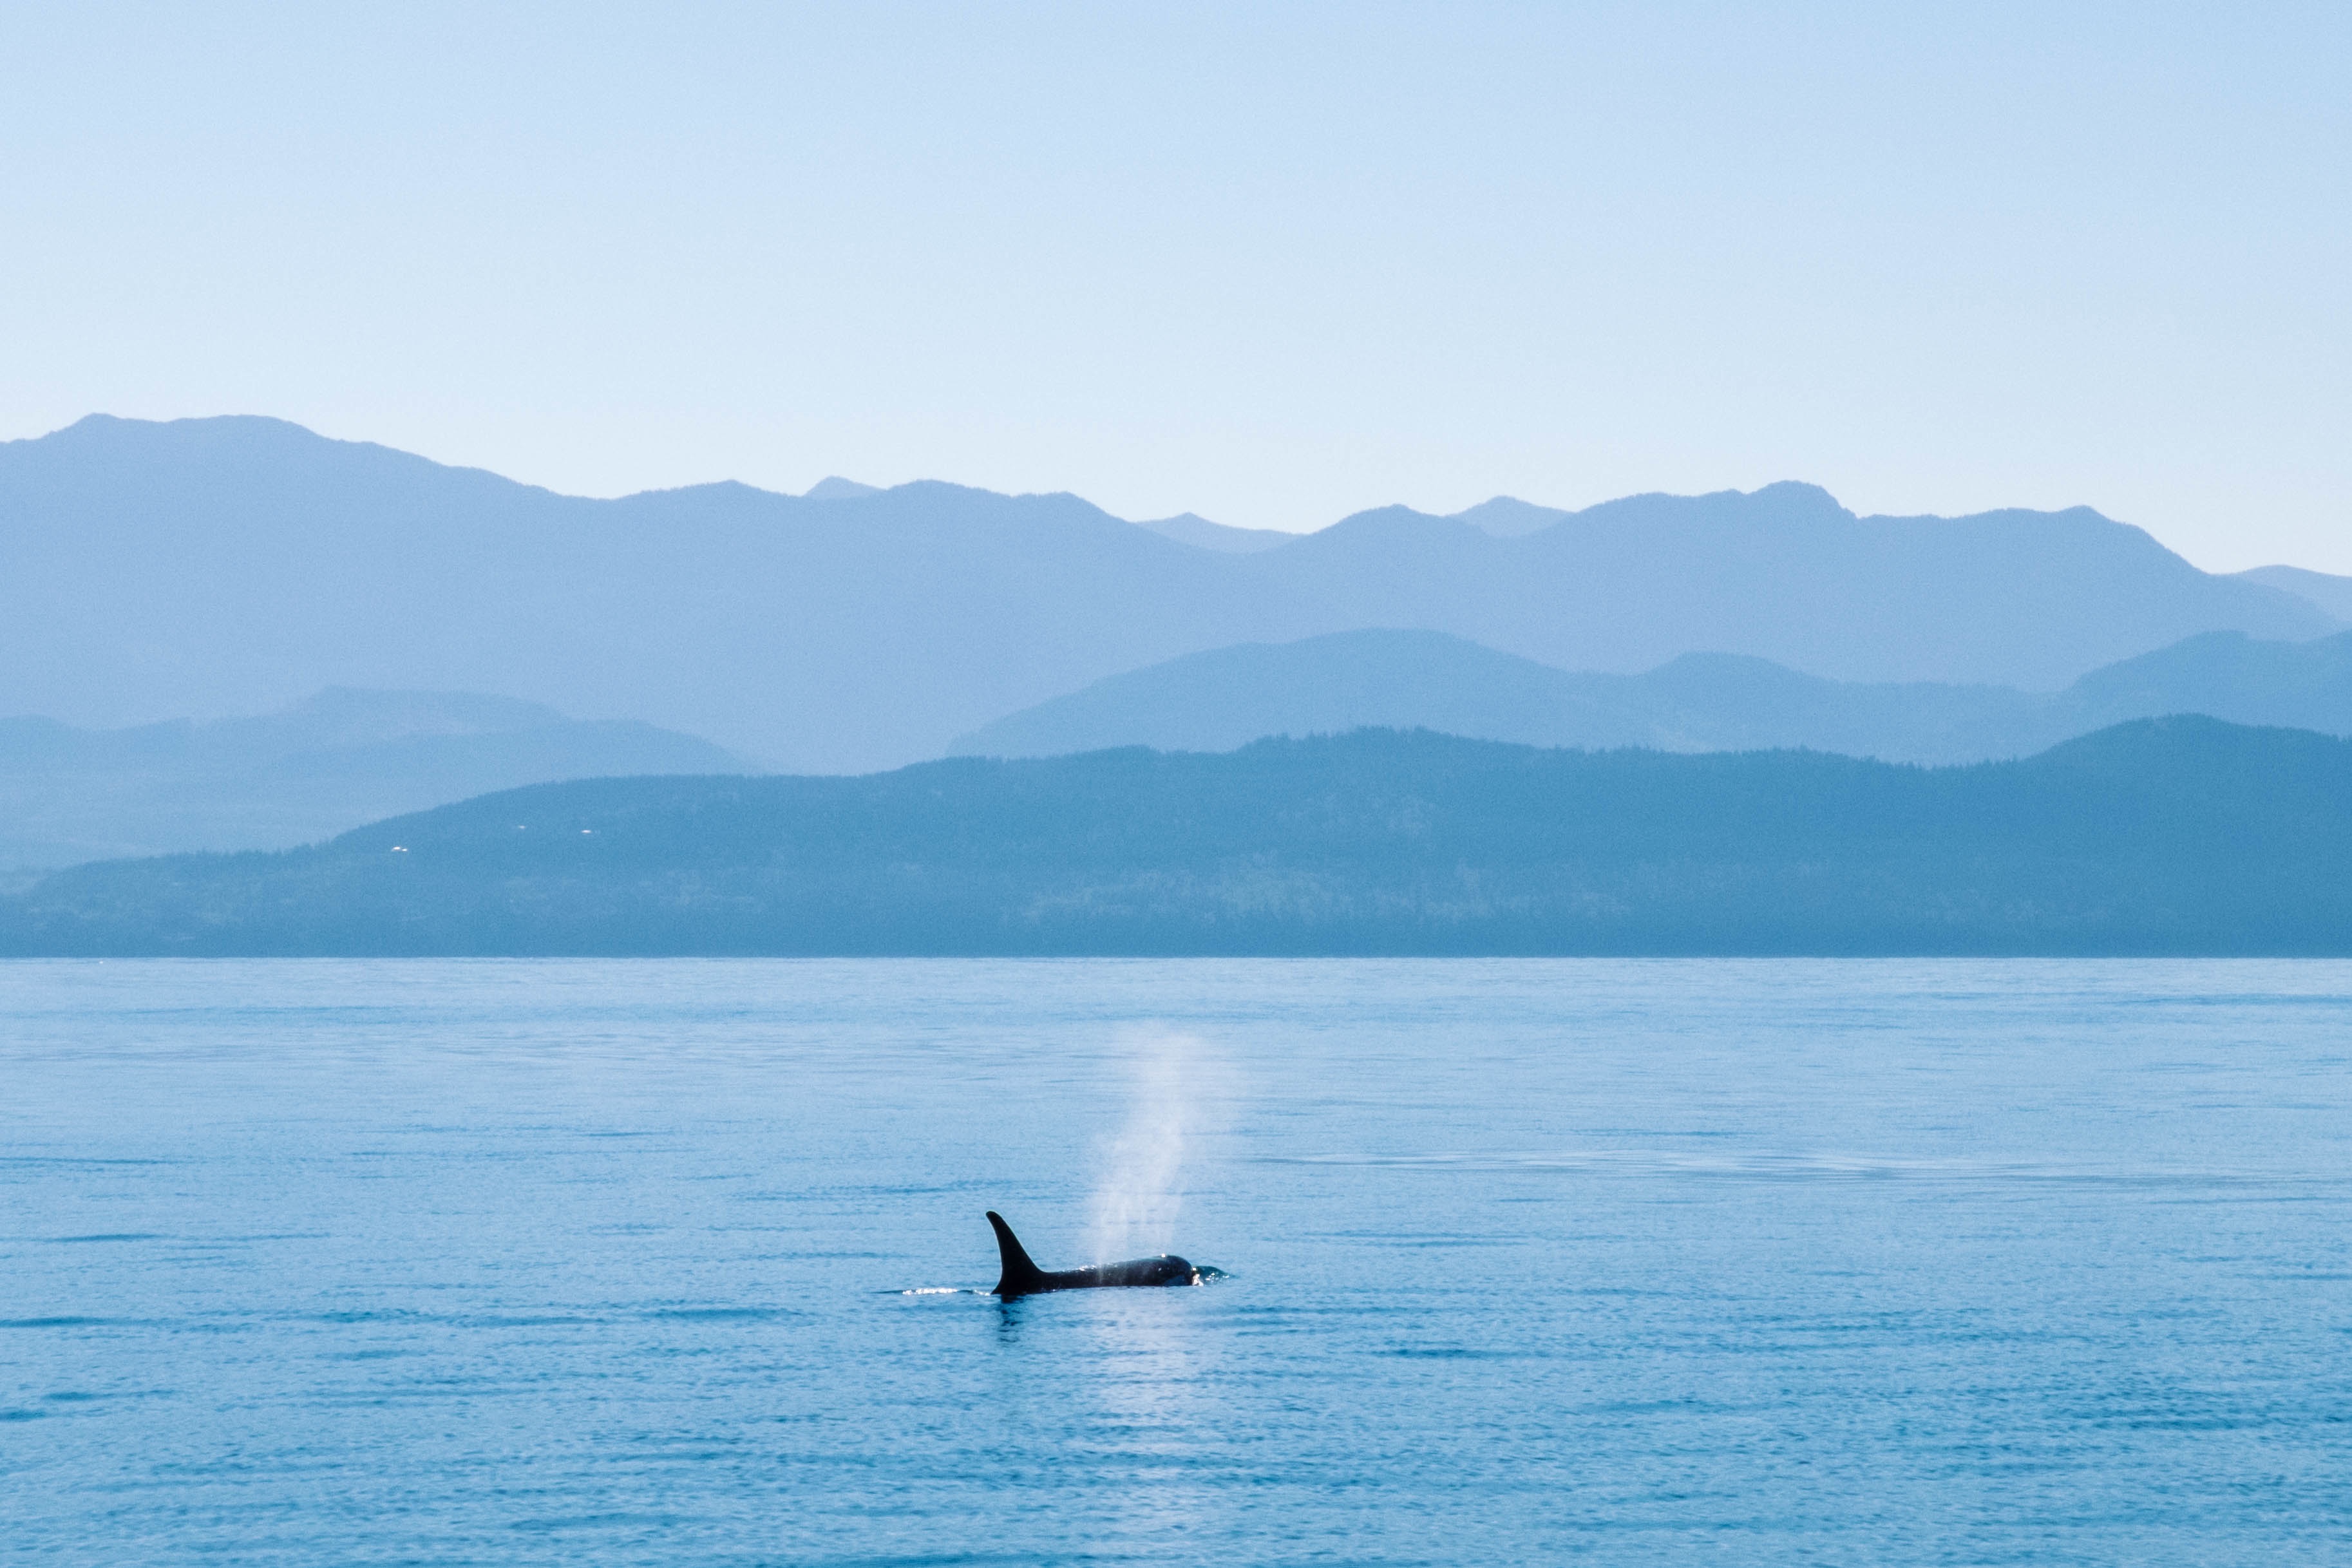
sea, lake, bay, mammal, vertebrate, whale, loch, marine mammal, whales dolphins and porpoises